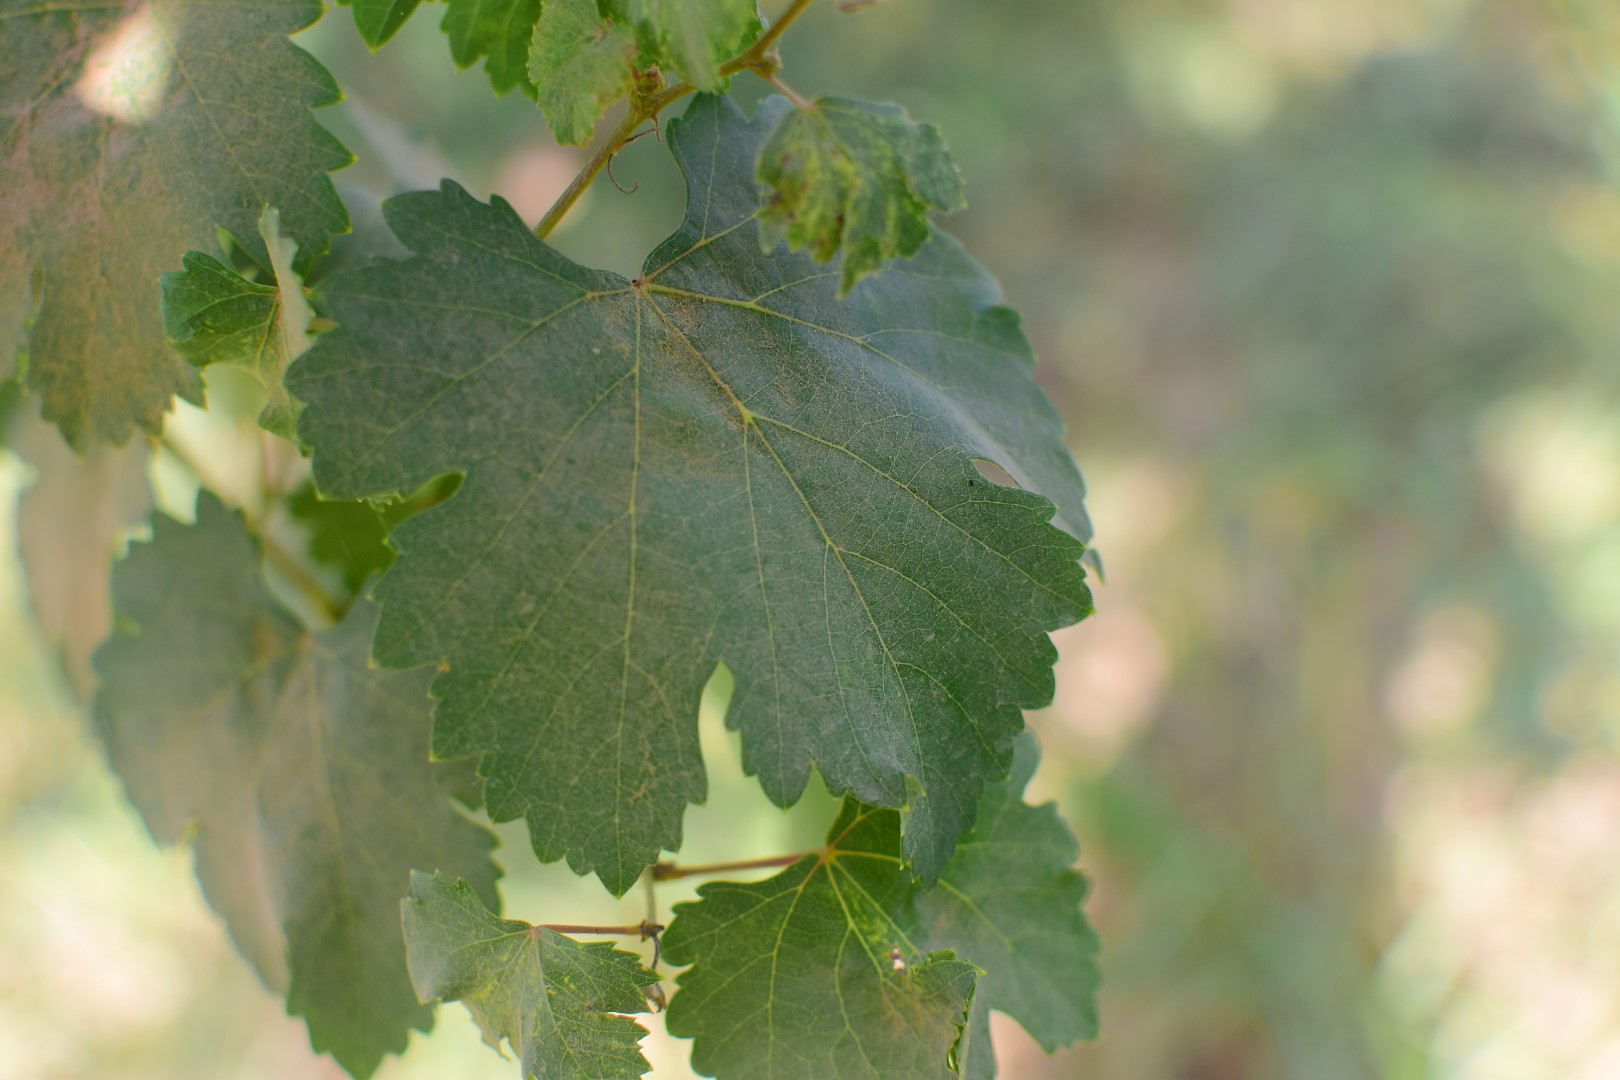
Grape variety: Deas Al-Annz